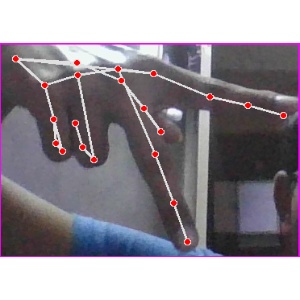
अक्षर: प